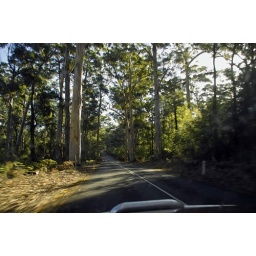
some Karri trees on the way to Black point. shot near bridgetown. from the front seat of the car.